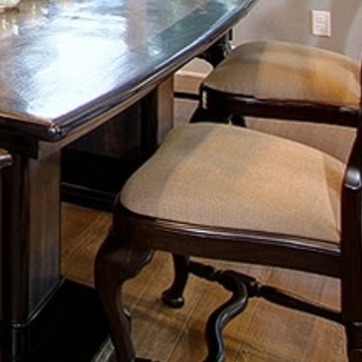
Material: fabric